Kristen Flores

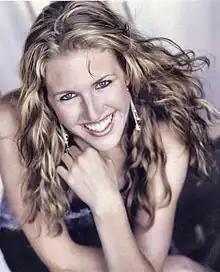
Kristen Flores

Kristen Ridgway Flores is Founder and CEO of The Feel Good Film Festival in Hollywood, California and an American actress, set designer, production designer, and film producer.